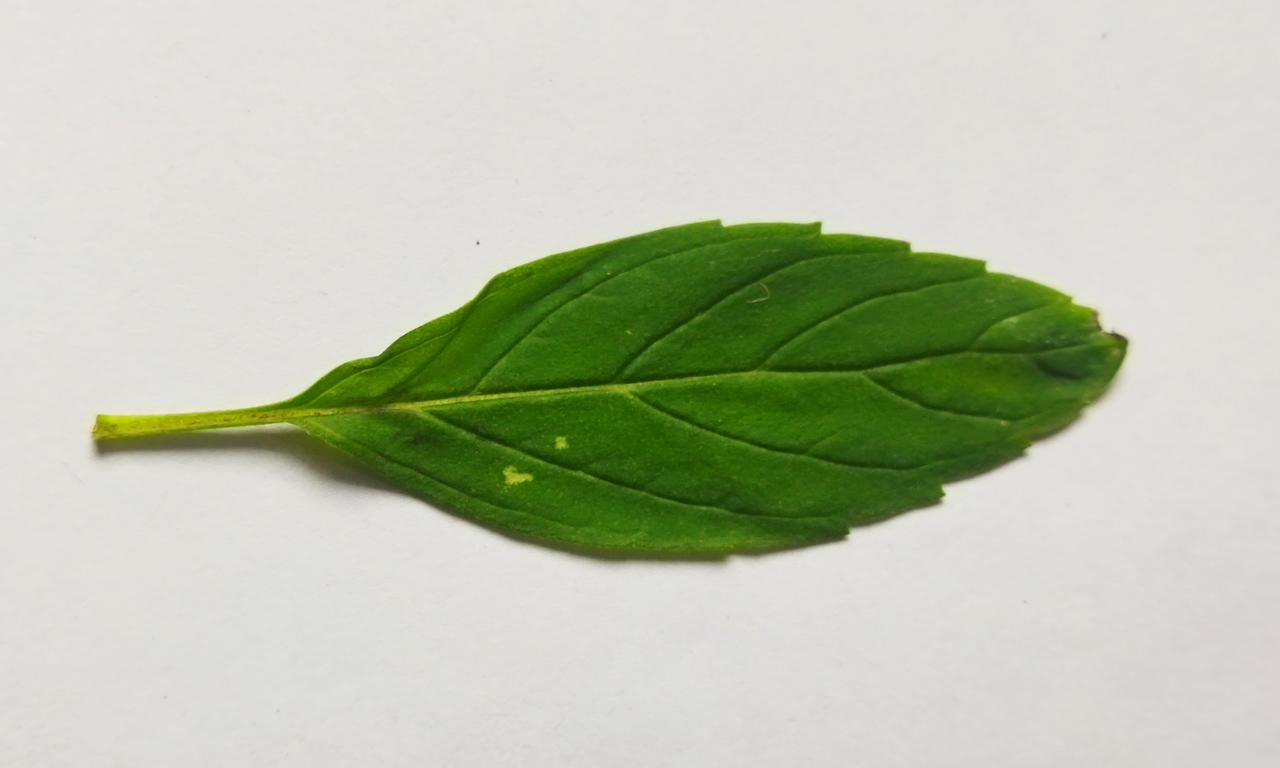
Label: Fresh